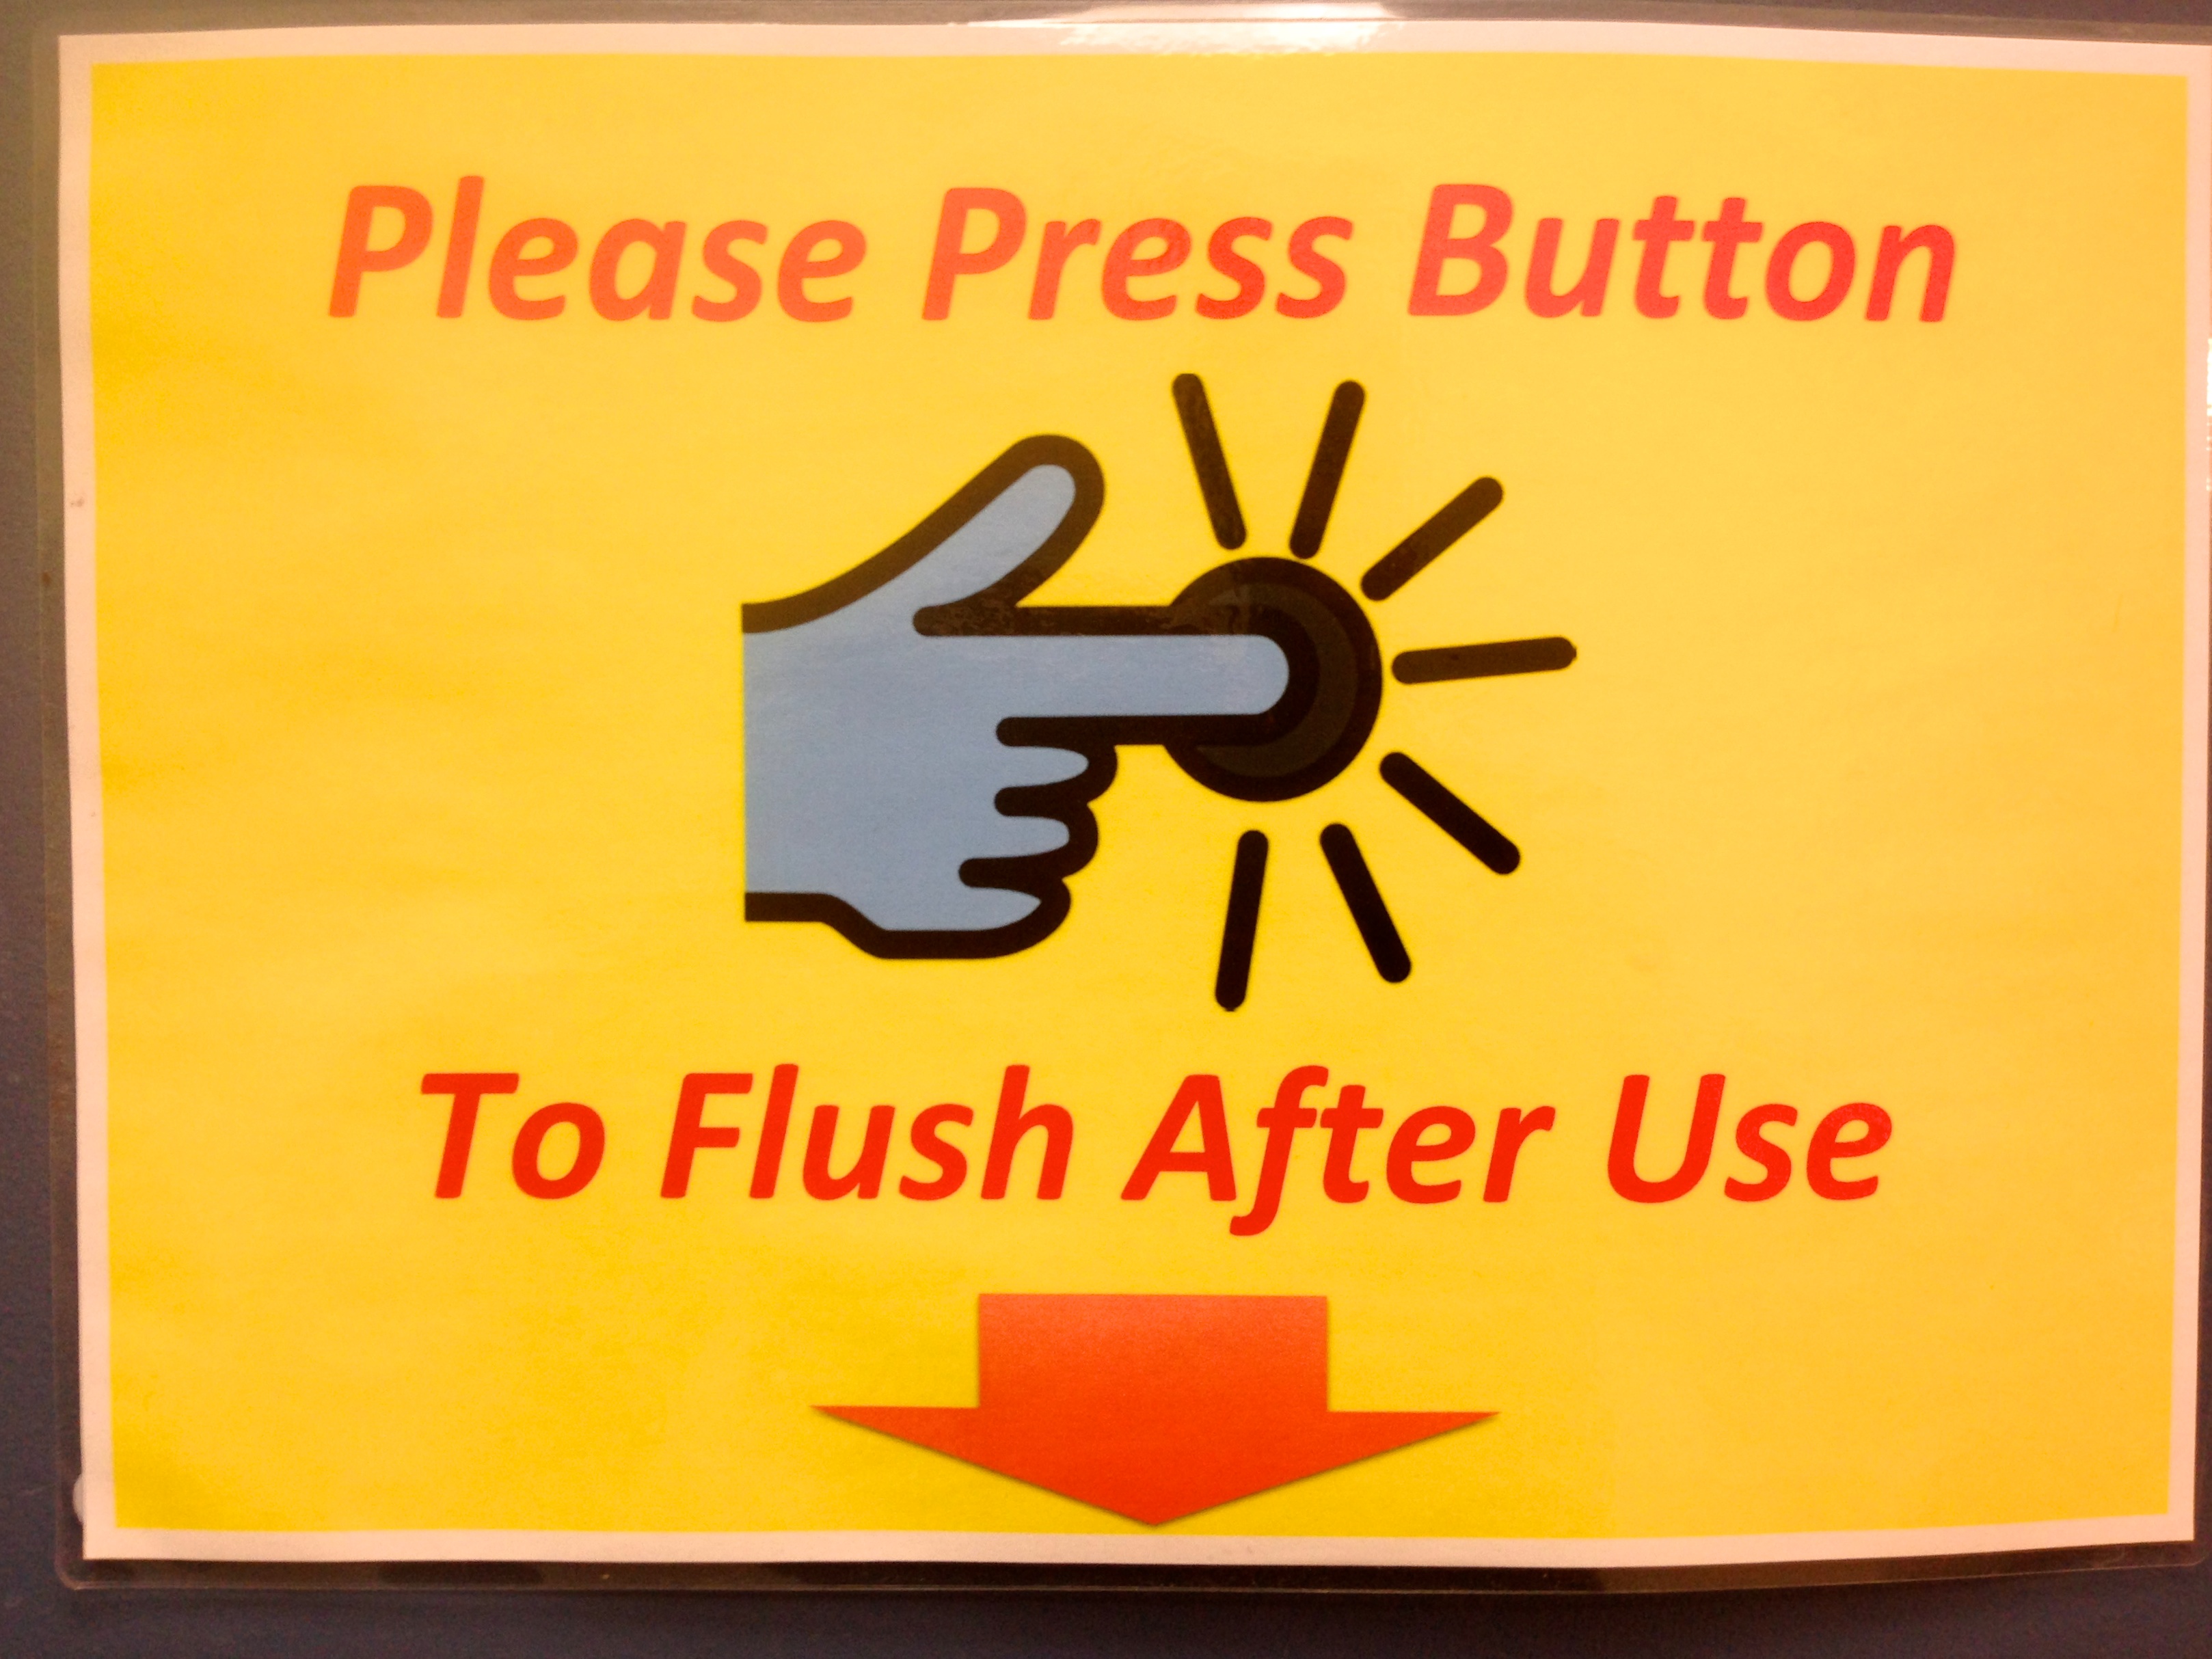
sign, brand, font, text